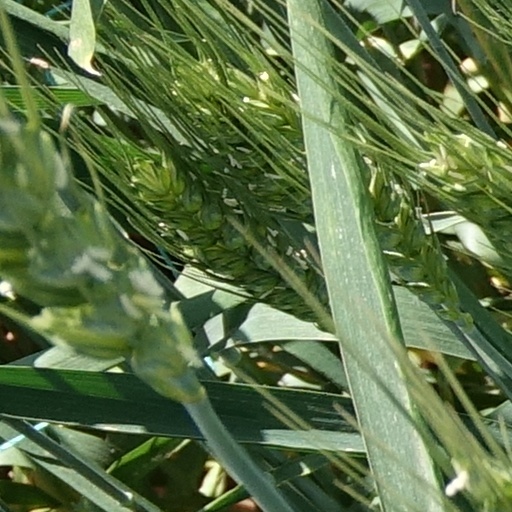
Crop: wheat